Dental pad

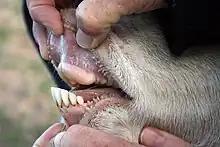
Dental pad of domestic livestock. Note the lack of upper incisors and canine teeth.

The dental pad or browsing pad is a feature of ruminant and camelids dental anatomy that results from a lack of upper incisors and helps them gather large quantities of grass and other plant matter. This feature can be found in ruminants such as cattle and sheep. In cattle, the tongue is used to grasp food and pinch it off between the dental pad and the lower incisors. However, since they cannot bite grass off, they are inefficient at grazing more closely than from the ground.